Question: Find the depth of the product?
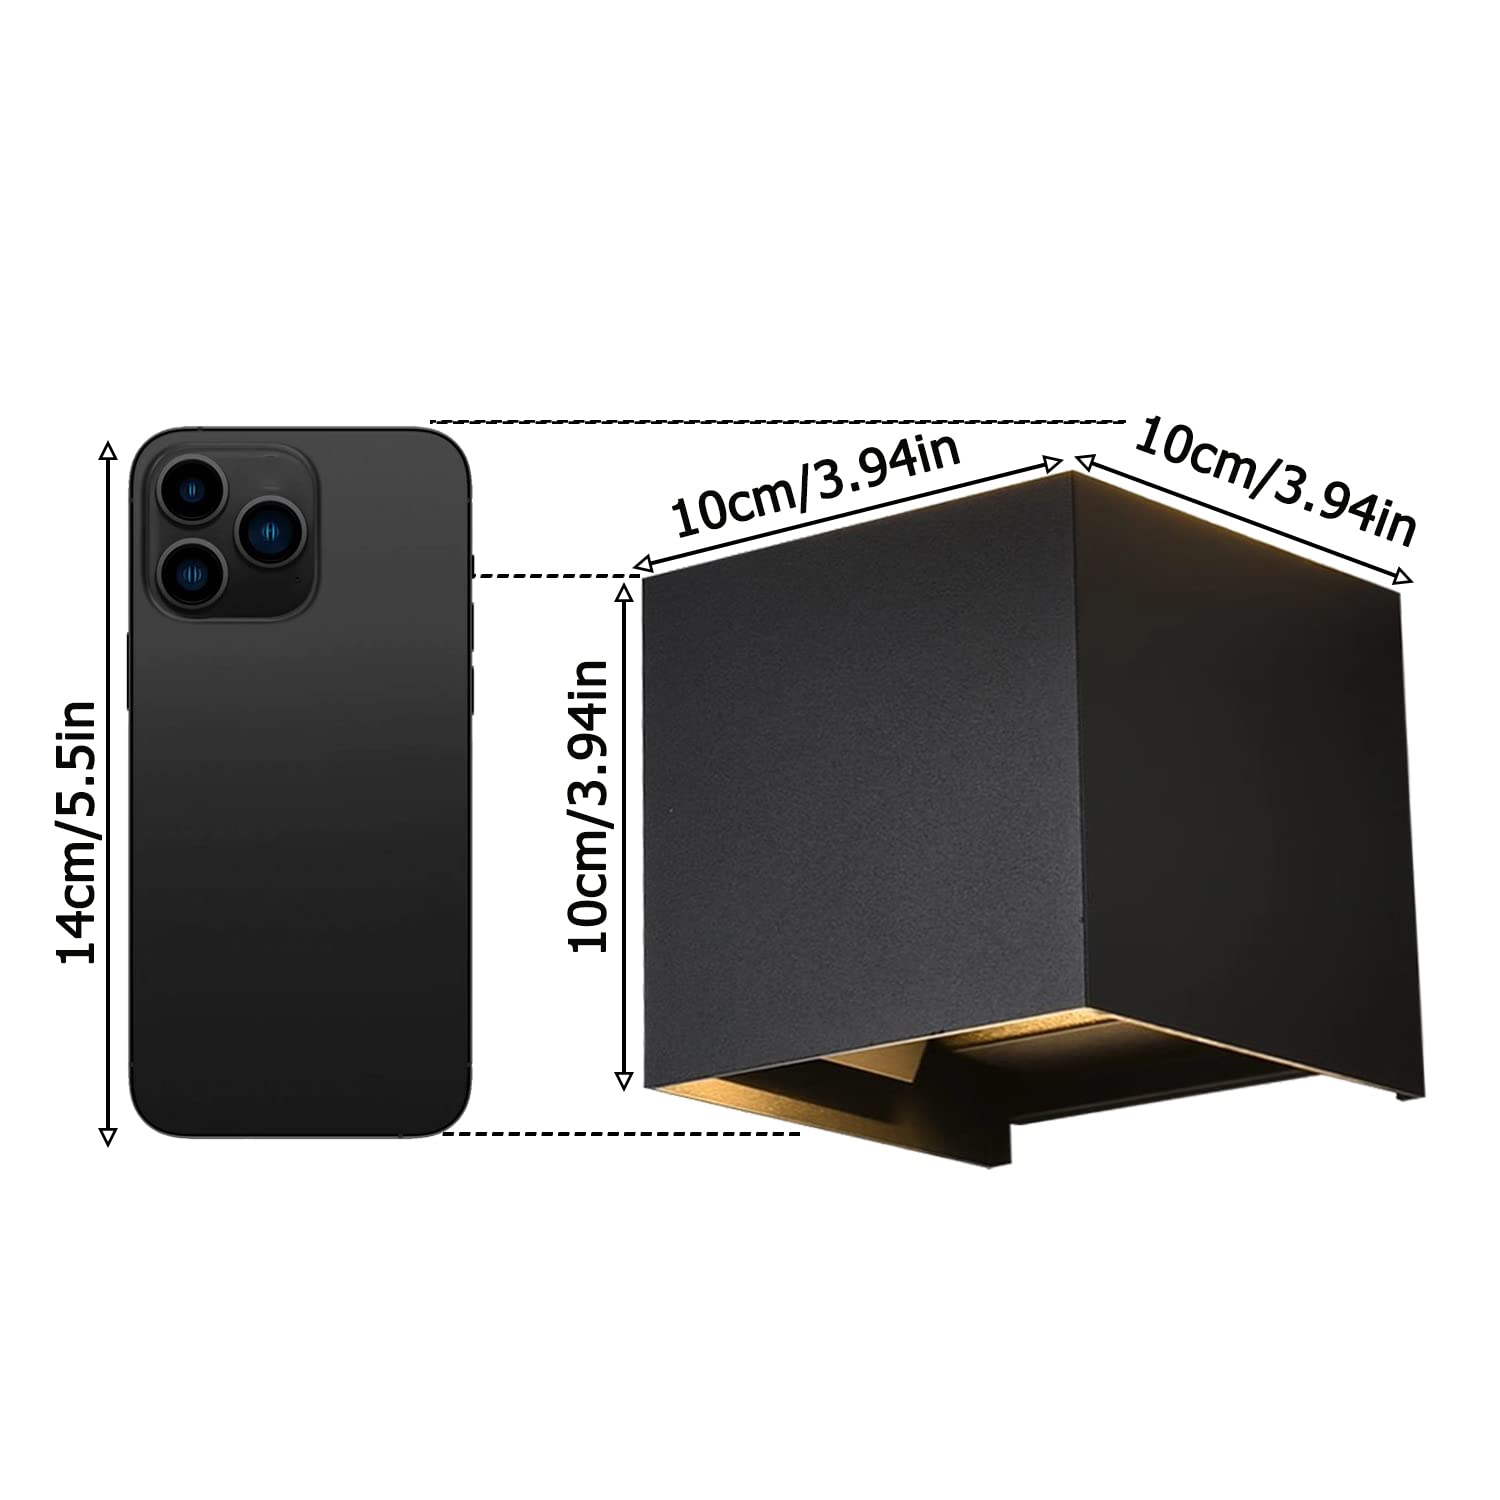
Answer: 10.0 centimetre